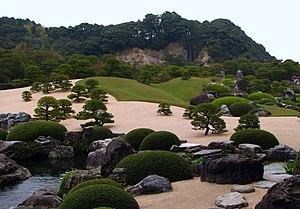
Jardin du Adachi Museum of Art, Yasugi, préfecture de Shimane, Japon
Yasugi est une ville située dans la préfecture de Shimane, au Japon.